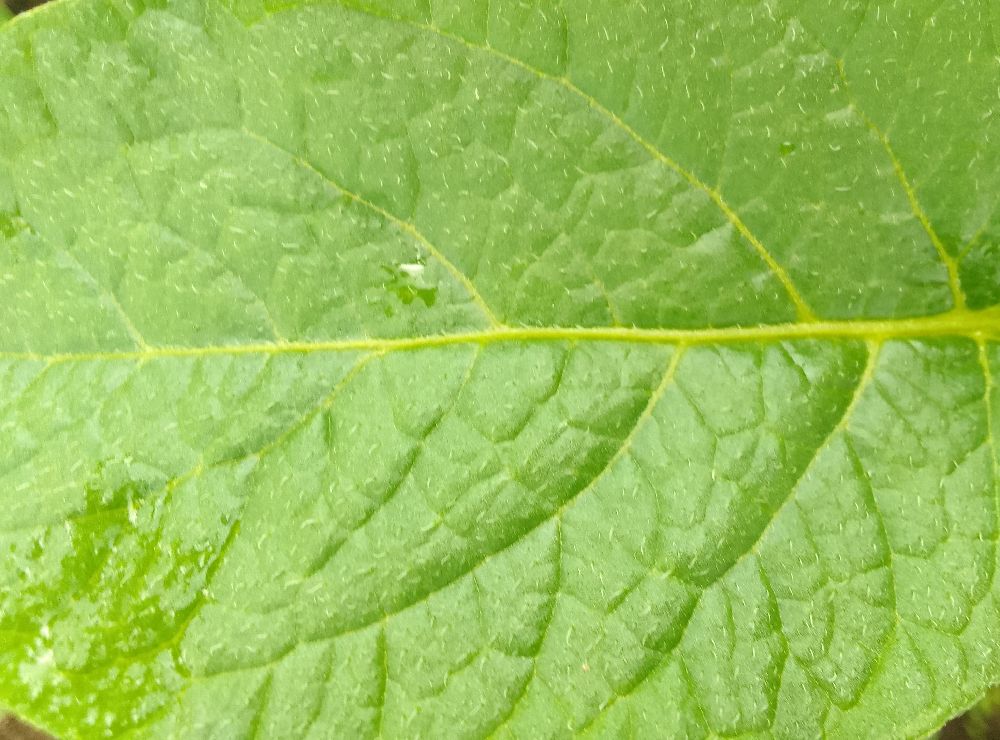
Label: Healthy